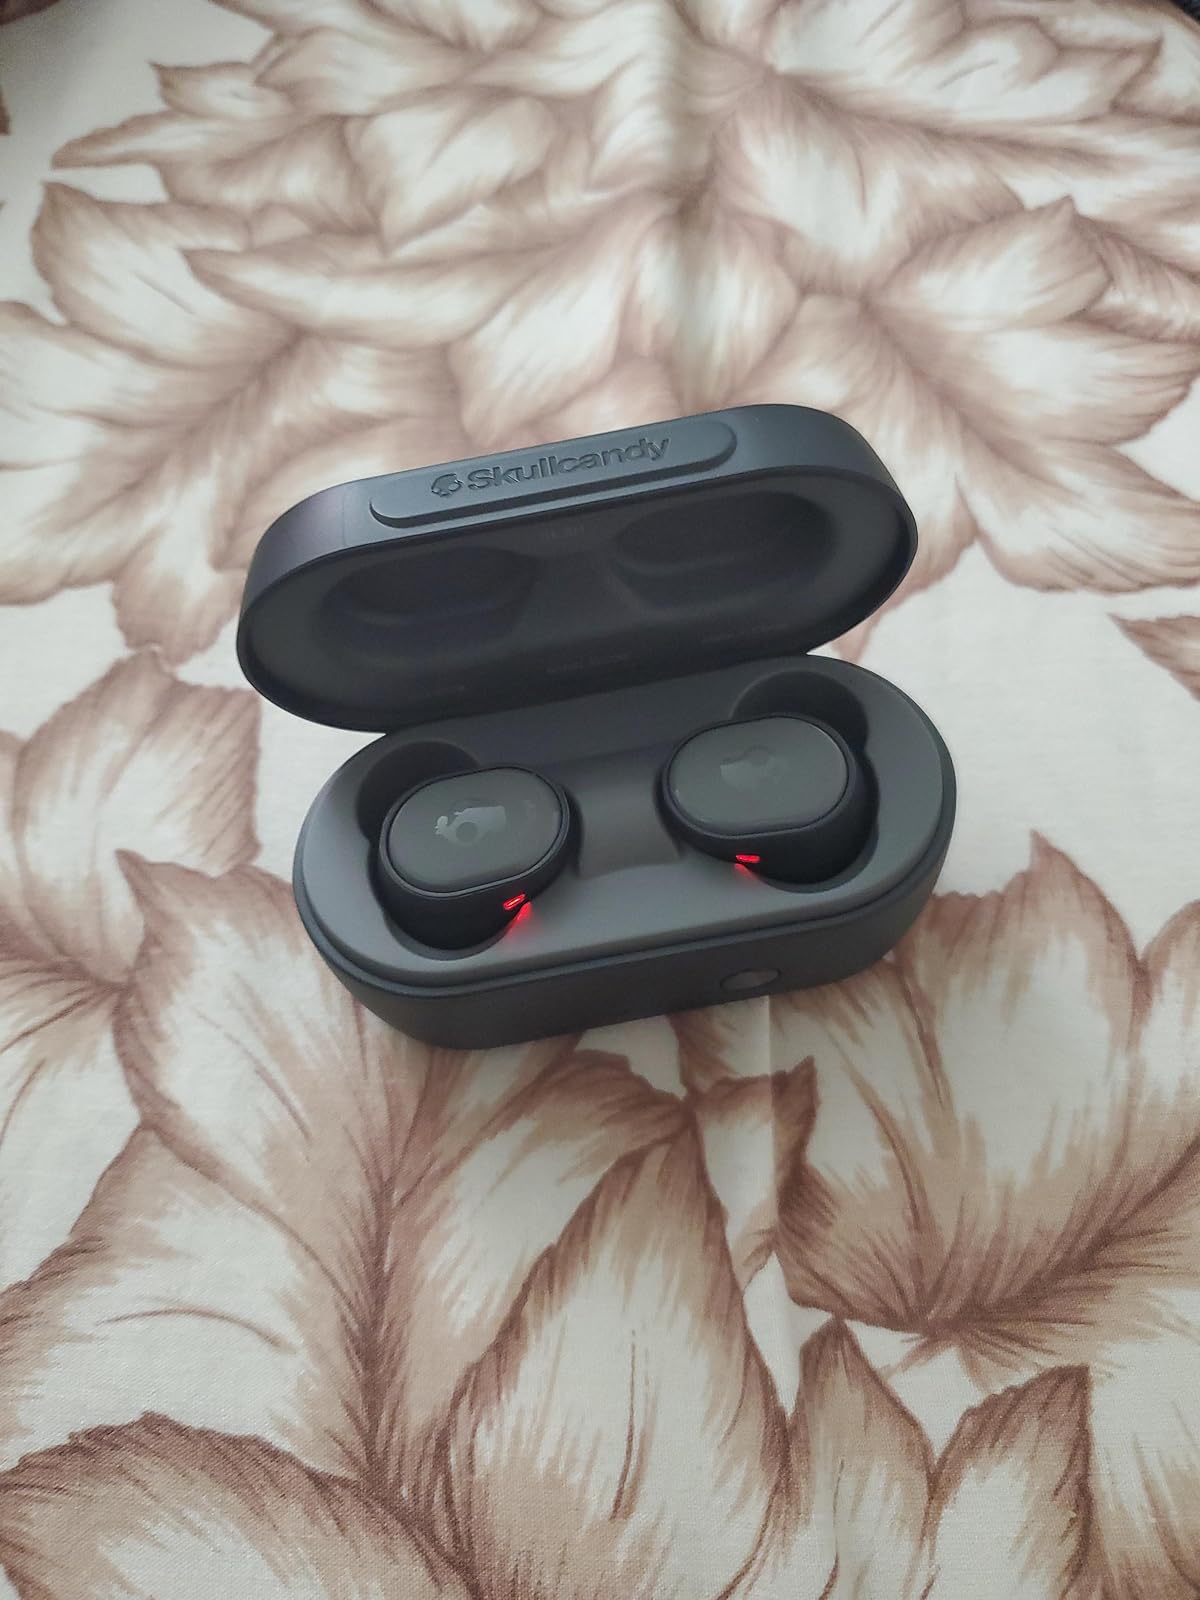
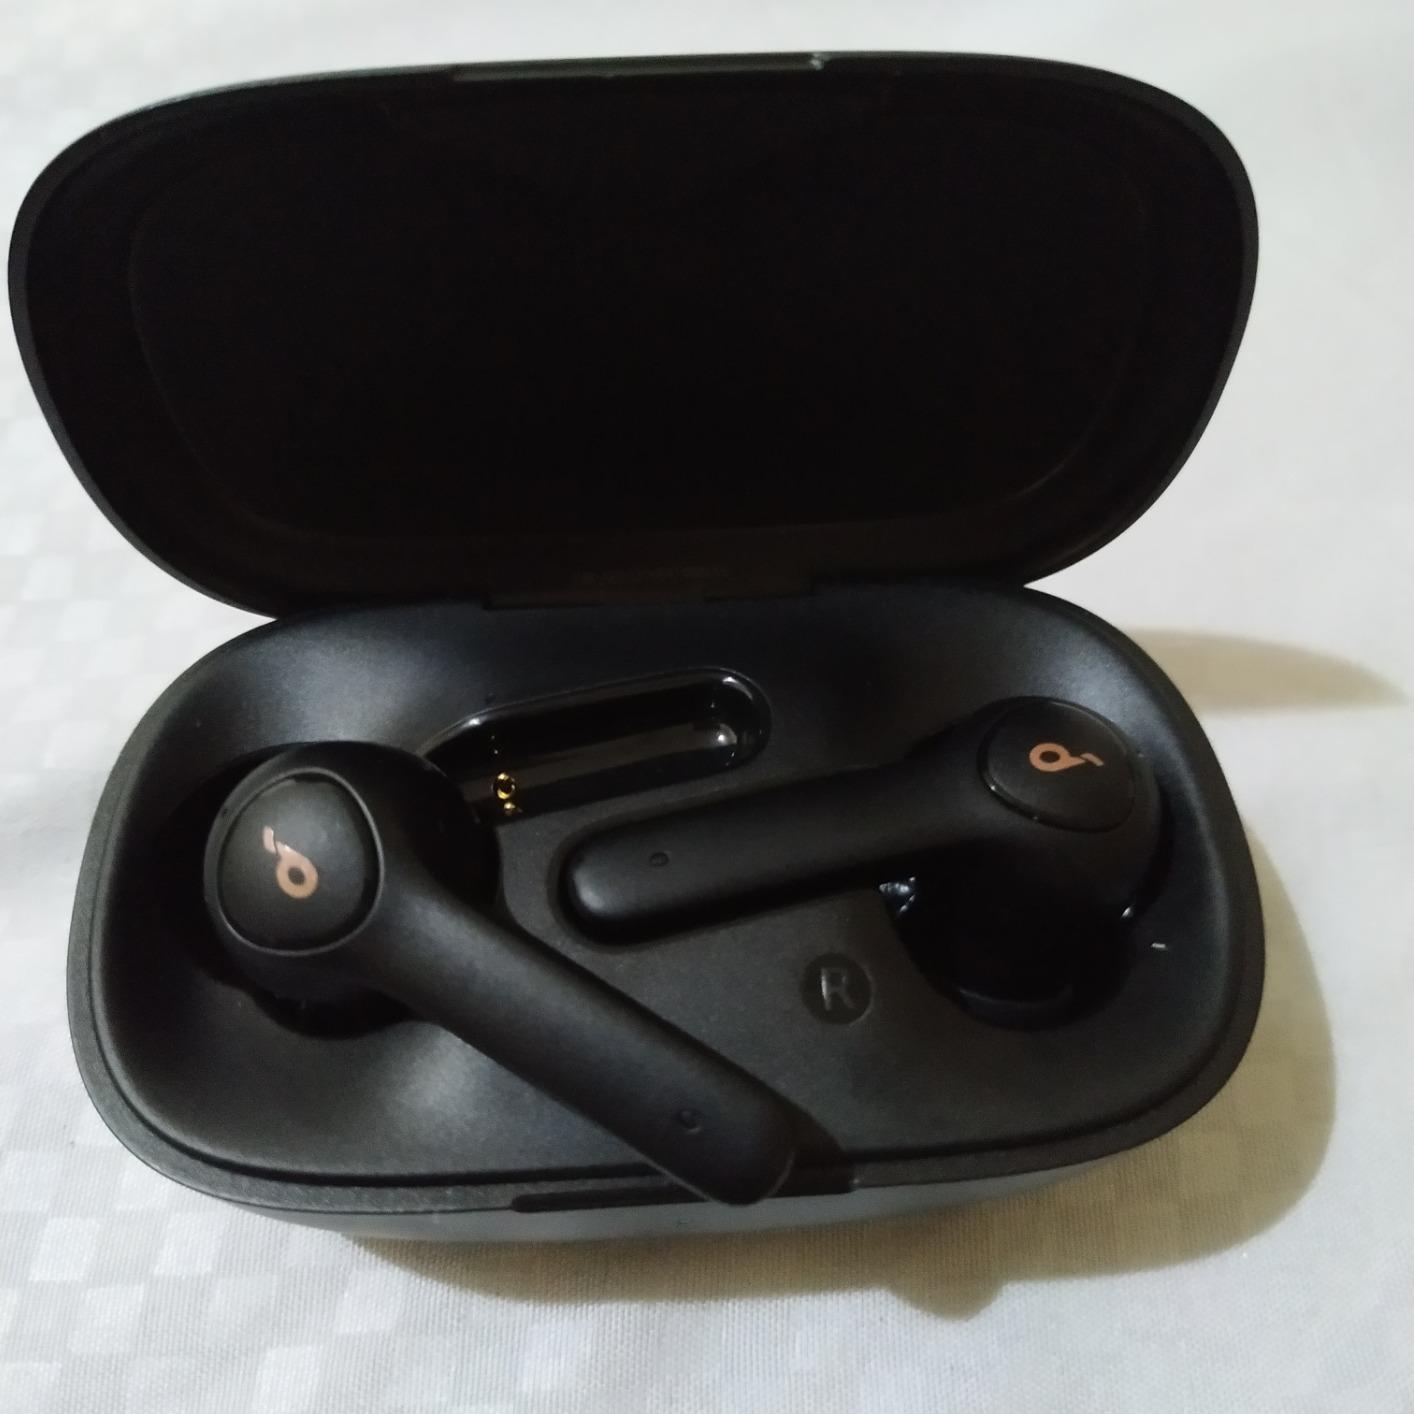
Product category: earbuds
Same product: no